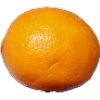
Label: Lemon Meyer 1